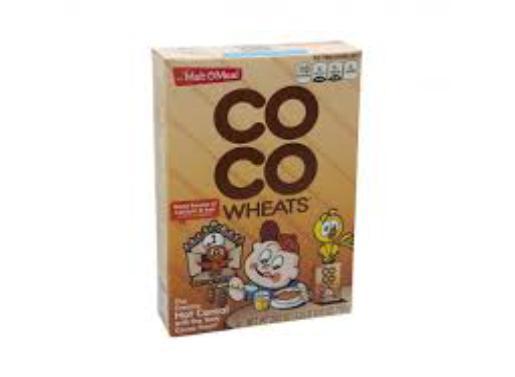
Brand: CoCo Wheats
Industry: Food